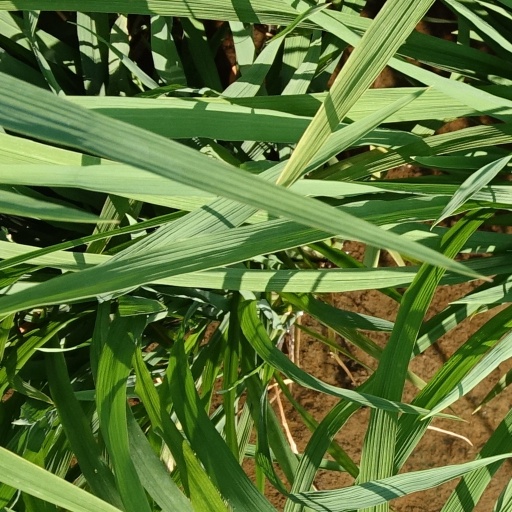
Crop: rice